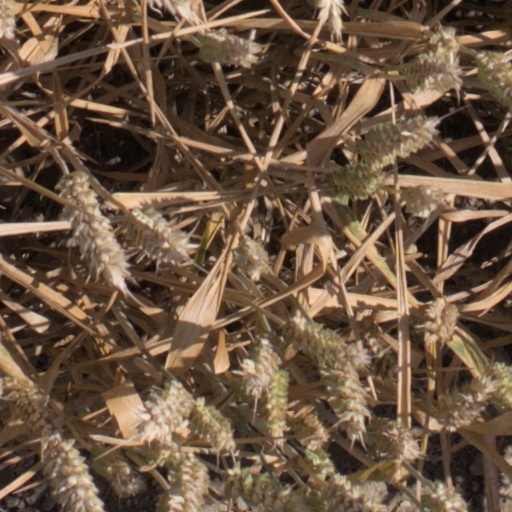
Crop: wheat